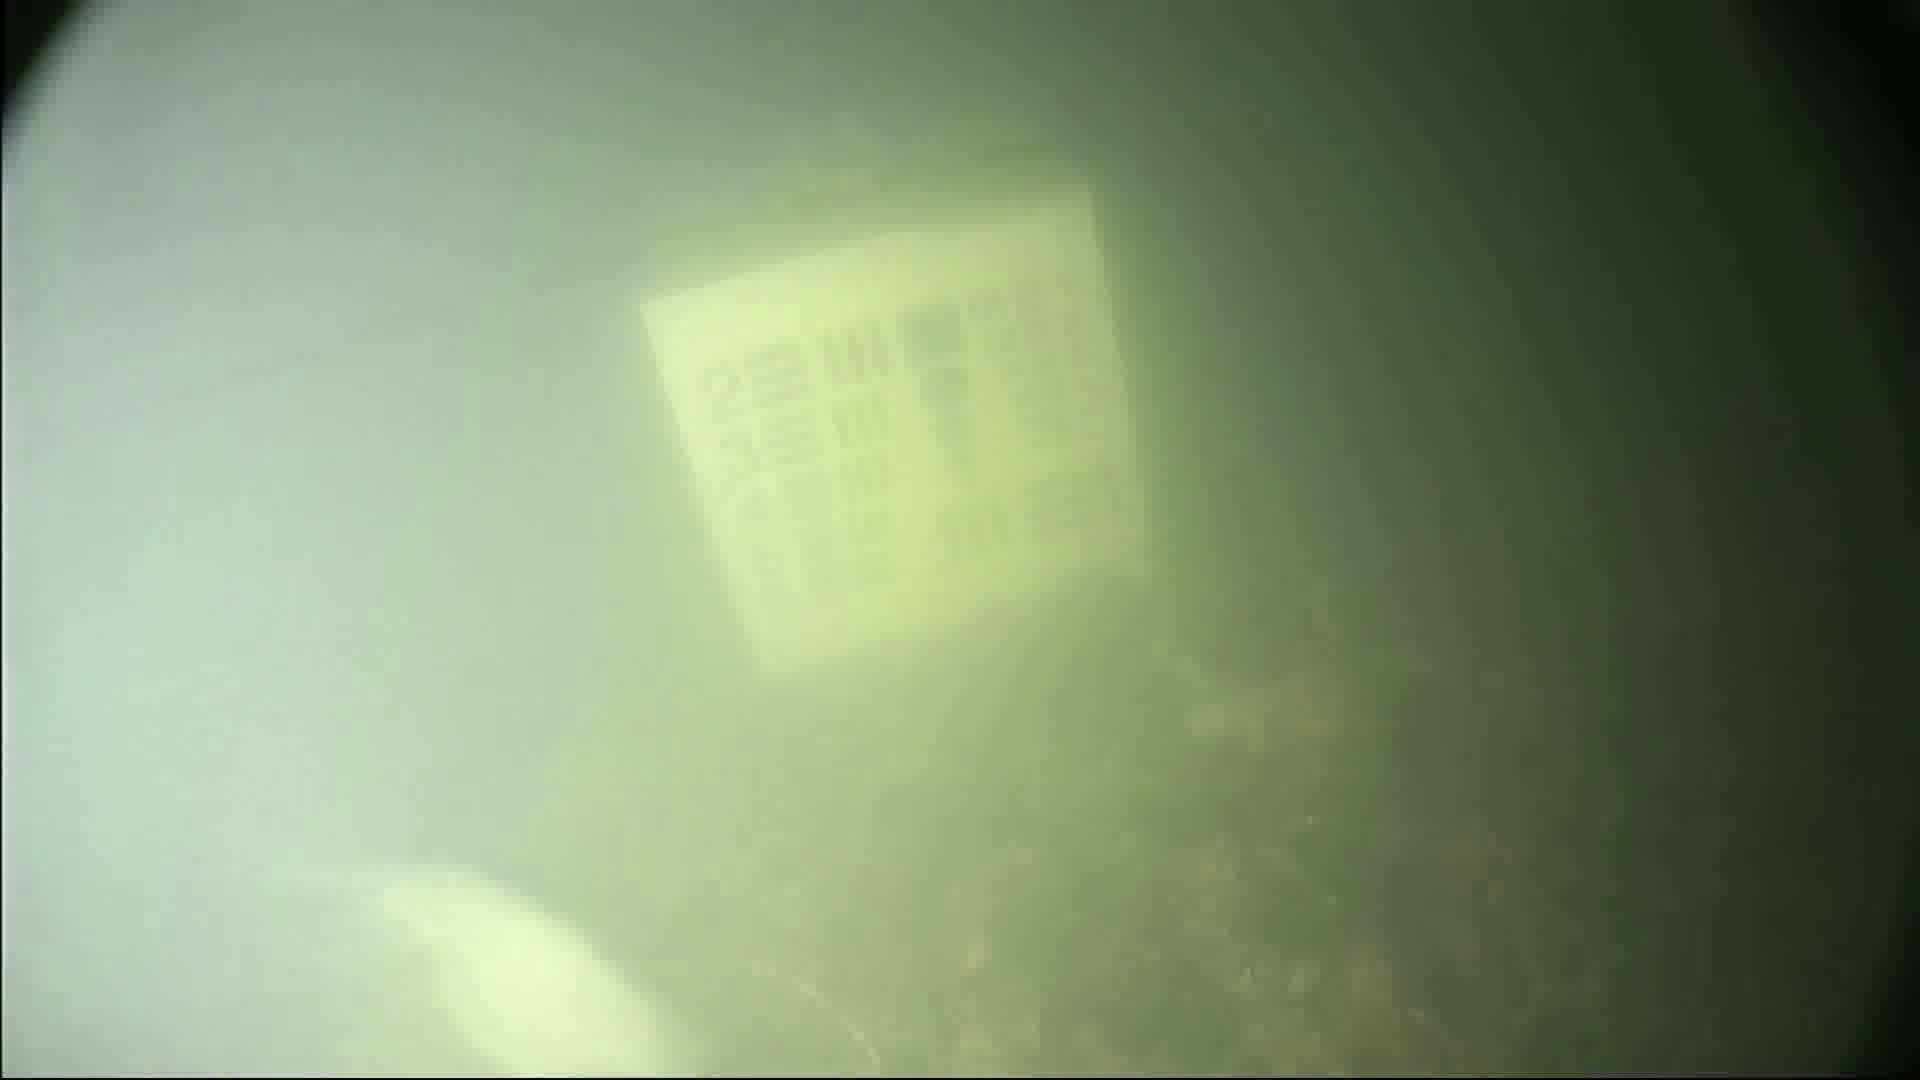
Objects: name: fish
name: crab